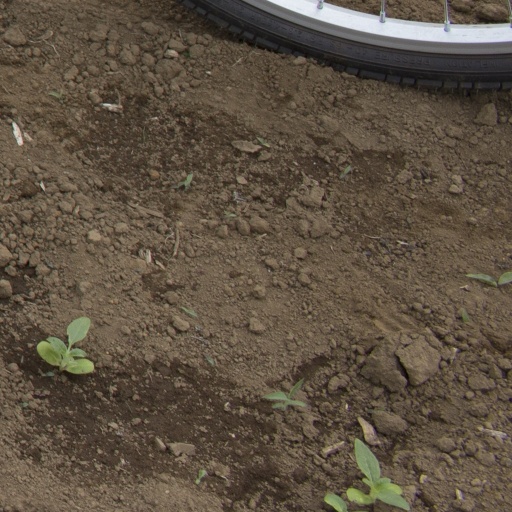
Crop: Jerusalem artichoke